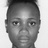
Emotion: sad